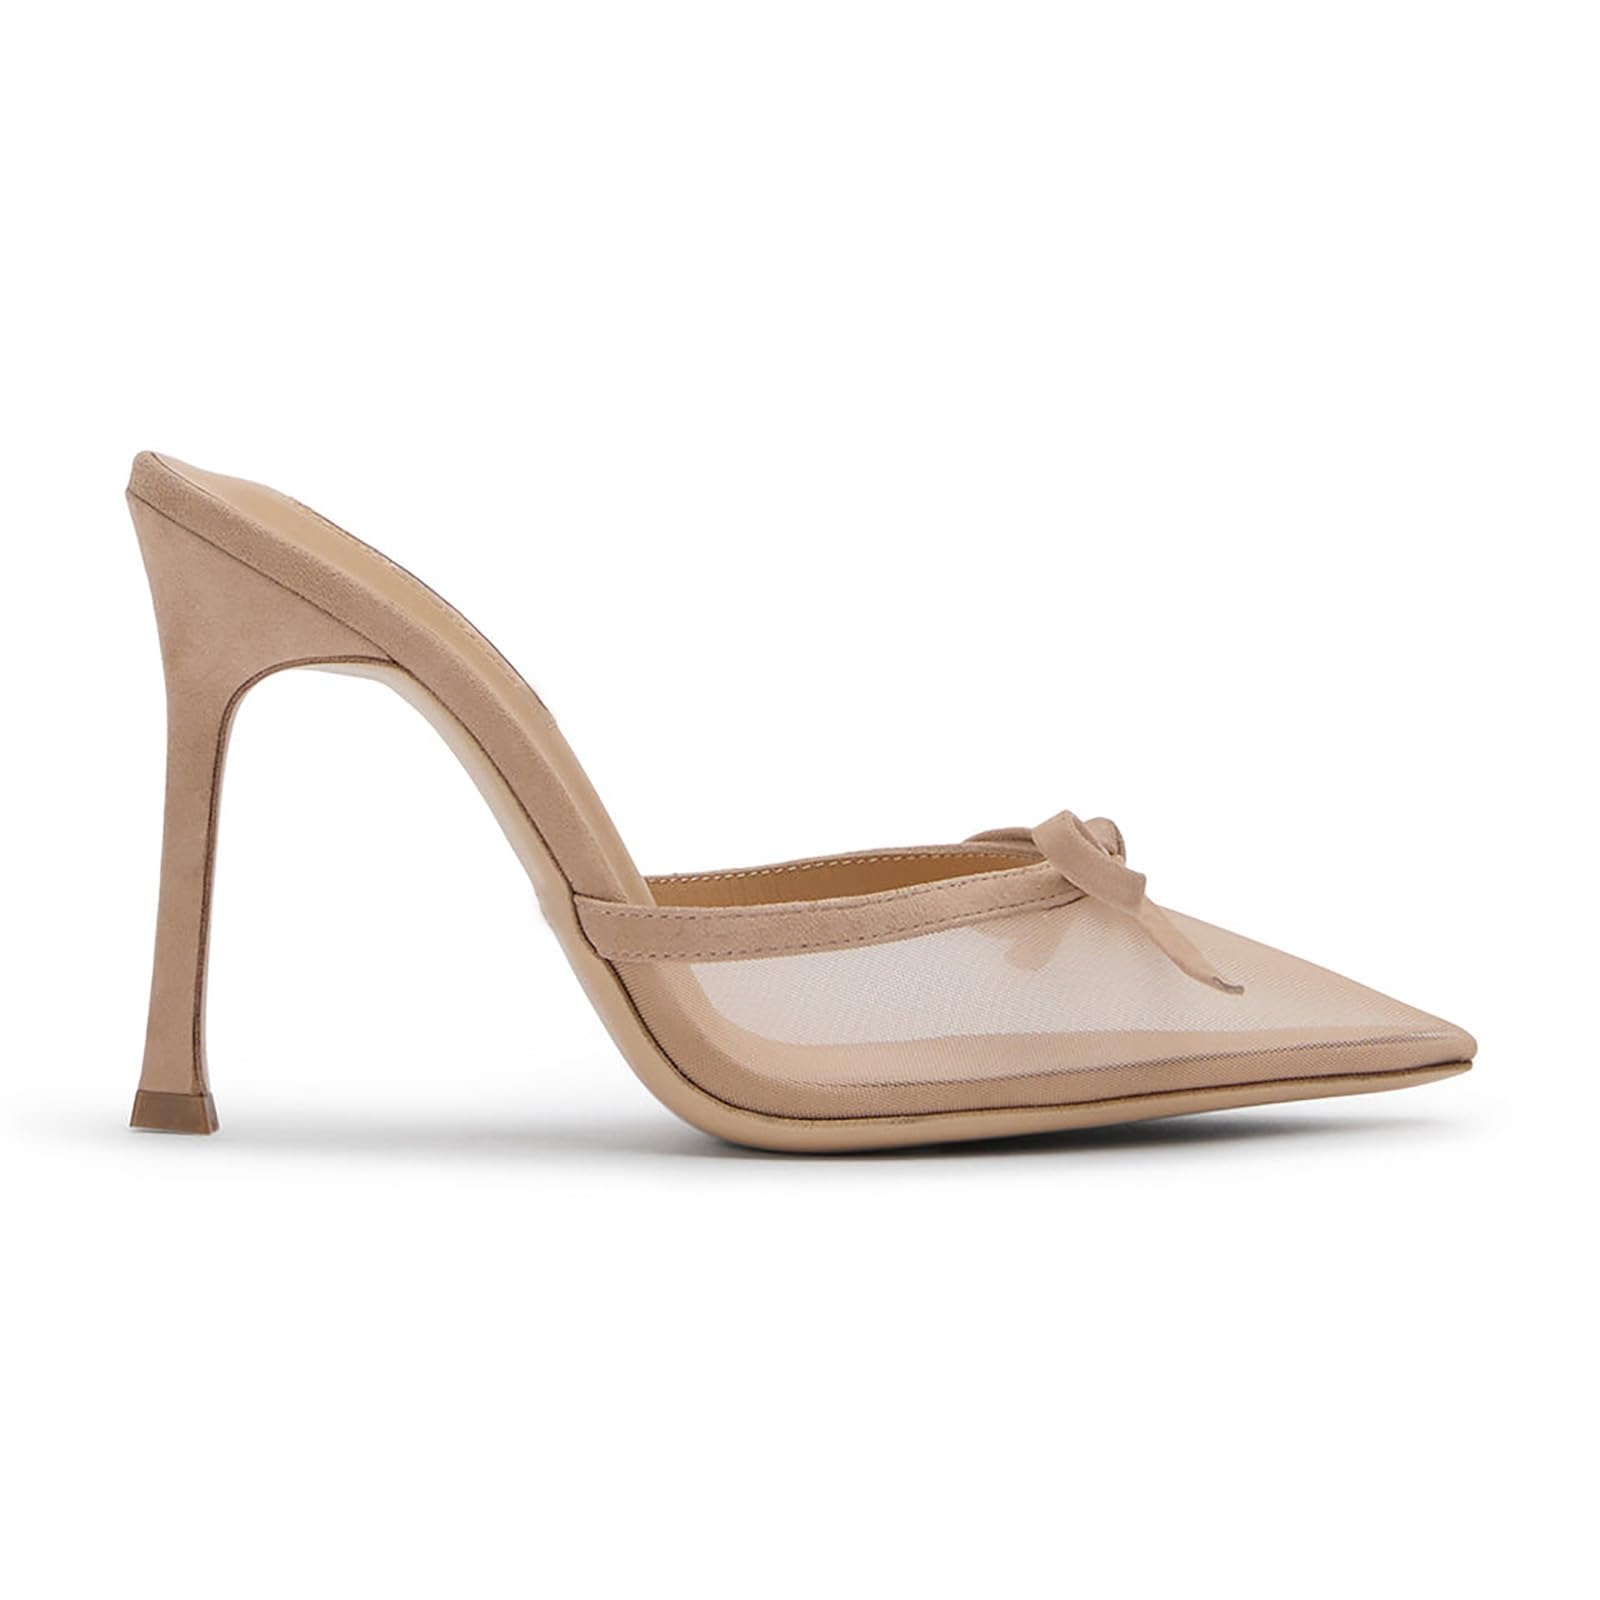
Mesh High Heels Mules for - Pointed Toe Slip on Backless Pumps Stiletto Slingback Bow Heels Vintage Sexy Pointy Closed Toe Heels
/** * MODULE TITLE: Hot-spot */.aplus-v2 .premium-aplus-module-10 { position: relative;}.aplus-v2 .premium-aplus-module-10 .hover-wrapper { position: absolute; width: 35px; height: 35px;}.aplus-v2 .premium-aplus-module-10 .hover-point { display: block; border: 2px solid #fff; background: rgba(145. 145. 145. .4); width: 100%; height: 100%; -webkit-border-radius: 50%; -moz-border-radius: 50%; border-radius: 50%; outline-style: none; cursor: pointer;}.aplus-v2 .premium-aplus-module-10 .aplus-text-container { padding: 40px 80px 0;}.aplus-v2 .premium-aplus-module-10 .aplus-description { padding: 10px 0; text-align: center;}.aplus-v2 .premium-aplus-module-10 .aplus-image-container { position: relative; border: 1px solid #000;}.aplus-v2 .premium-aplus-module-10 .hover-title { font-weight: bold;}.aplus-v2 .premium-aplus-module-10 .hover-point.secondary { background: #000; padding-top: 6px; color: #fff; text-align: center; font-size: 1.5em;}.aplus-v2 .premium-aplus-module-10 .hover-point.selected..aplus-v2 .premium-aplus-module-10 .hover-point:focus-visible { background: rgba(50. 150. 255. .8);} .aplus-v2 .premium-aplus-module-2 .premium-background-wrapper { position: relative;}.aplus-v2 .premium-aplus-module-2 .premium-intro-wrapper { position: absolute; width: 50%; height: 100%; top: 0;}.aplus-v2 .premium-aplus-module-2 .premium-intro-wrapper.right { left: 50%;}htmldir="rtl" .aplus-v2 .premium-aplus-module-2 .premium-intro-wrapper.right { left: auto; right: 50%;}.aplus-v2 .premium-aplus-module-2 .premium-intro-wrapper.secondary-color { color: #fff;}.aplus-v2 .premium-aplus-module-2 .premium-intro-background { padding: 20px;}.aplus-v2 .premium-aplus-module-2 .aplus-module-2-topic { padding-bottom: 10px;}.aplus-v2 .premium-aplus-module-2 .aplus-module-2-heading { padding-bottom: 20px;}.aplus-v2 .premium-aplus-module-2 .aplus-module-2-description { line-height: 1.5em;}.aplus-v2 .premium-aplus-module-2 .premium-intro-background.white-background { background: rgba(255.255.255.0.5);}.aplus-v2 .premium-aplus-module-2 .premium-intro-background.black-background { background: rgba(0.0.0.0.5);}.aplus-v2 .premium-aplus-module-2 .premium-intro-background.black-background..aplus-v2 .premium-aplus-module-2 .premium-intro-background.black-background h1..aplus-v2 .premium-aplus-module-2 .premium-intro-background.black-background h5..aplus-v2 .premium-aplus-module-2 .premium-intro-background.black-background ol..aplus-v2 .premium-aplus-module-2 .premium-intro-background.black-background ul..aplus-v2 .premium-aplus-module-2 .premium-intro-background.black-background ol .a-list-item..aplus-v2 .premium-aplus-module-2 .premium-intro-background.black-background ul .a-list-item { color: #fff;}.aplus-v2 .premium-aplus-module-2 .premium-intro-content-container { display: table; height: 100%;}.aplus-v2 .premium-aplus-module-2 .premium-intro-wrapper.left .premium-intro-content-container { padding-left: 40px;}htmldir="rtl" .aplus-v2 .premium-aplus-module-2 .premium-intro-wrapper.left .premium-intro-content-container { padding-left: 0px; padding-right: 40px;}.aplus-v2 .premium-aplus-module-2 .premium-intro-wrapper.right .premium-intro-content-container { padding-right: 40px;}htmldir="rtl" .aplus-v2 .premium-aplus-module-2 .premium-intro-wrapper.right .premium-intro-content-container { padding-right: 0px; padding-left: 40px;}.aplus-v2 .premium-aplus-module-2 .premium-intro-content-column { display: table-cell; vertical-align: middle;} /** * Premium modules global styles */.aplus-v2.desktop { max-width: 1464px; min-width: 800px; margin-left: auto; margin-right: auto; word-wrap: break-word; overflow-wrap: break-word; word-break: break-word;}/* Undo this for tech-specs because it breaks table layout */.aplus-v2.desktop .premium-aplus .aplus-tech-spec-table { word-break: initial; }.aplus-v2 .premium-aplus..aplus-v2 .premium-aplus .aplus-h1..aplus-v2 .premium-aplus .aplus-h2..aplus-v2 .premium-aplus .aplus-p1..aplus-v2 .premium-aplus .aplus-p2..aplus-v2 .premium-aplus .aplus-p3..aplus-v2 .premium-aplus .aplus-accent1..aplus-v2 .premium-aplus .aplus-accent2{ font-family: Arial. sans-serif; }.aplus-v2 .premium-aplus..aplus-v2 .premium-aplus .aplus-h1..aplus-v2 .premium-aplus .aplus-h2..aplus-v2 .premium-aplus .aplus-p1..aplus-v2 .premium-aplus .aplus-p2..aplus-v2 .premium-aplus .aplus-p3..aplus-v2 .premium-aplus .aplus-accent1..aplus-v2 .premium-aplus .aplus-accent2{ font-family: inherit; }/* type */.aplus-v2 .premium-aplus .aplus-h1 { font-size: 32px; line-height: 1.2em; font-weight: 500; }.aplus-v2 .premium-aplus .aplus-h2 { font-size: 26px; line-height: 1.25em; font-weight: 500; }.aplus-v2 .premium-aplus .aplus-h3 { font-size: 18px; line-height: 1.25em; font-weight: 500; }.aplus-v2 .premium-aplus .aplus-p1 { font-size: 20px; line-height: 1.3em; font-weight: 300; }.aplus-v2 .premium-aplus .aplus-p2 { font-size: 16px; line-height: 1.4em; font-weight: 300; }.aplus-v2 .premium-aplus .aplus-p3 { font-size: 14px; line-height: 1.4em; font-weight: 300; }.aplus-v2 .premium-aplus .aplus-accent1 { font-size: 16px; line-height: 1.4em; font-weight: 600; }.aplus-v2 .premium-aplus .aplus-accent2 { font-size: 14px; line-height: 1.4em; font-weight: 600; }/* spacing */.aplus-v2 .aplus-container-1 { padding: 40px; }.aplus-v2 .aplus-container-1-2 { padding: 40px 80px; }.aplus-v2 .aplus-container-2 { padding: 80px; }.aplus-v2 .aplus-container-3 { padding: 40px 0; }/* Display */.aplus-v2 .premium-aplus .aplus-display-table { display: table; }.aplus-v2 .premium-aplus .aplus-display-table-cell { display: table-cell; }.aplus-v2 .premium-aplus .aplus-display-inline-block { display: inline-block; }/* Aplus display table with min-width 1000px and fill remaining space inside parent */.aplus-v2.desktop .premium-aplus .aplus-display-table-width { min-width: 1000px; width: 100% }/*** Padding and margin for element should be 10. 20. 40. or 80 px. Considering mini 10. small 20. medium 40. large 80.*/ (function(f) {var _np=(window.P._namespace("PremiumAplusModule"));if(_np.guardFatal){_np.guardFatal(f)(_np);}else{f(_np);}}(function(P) {P.now('premium-module-10-hotspot-desktop').execute(function(init) { if (init) { return; } P.register('premium-module-10-hotspot-desktop'. function() { return function() { P.when('jQuery'. 'a-popover'. 'ready').execute(function ($. popover) { var $hoverPoints = $('.aplus-v2 .premium-aplus-module-10 .hover-point'); $hoverPoints.each(function(i. trigger) { return popover.create(trigger. $(trigger).data()); }); $hoverPoints.hover( function() { $(this).focus(); $(this).addClass('selected'); }. function() { $(this).removeClass('selected'); } ); }); }; });});})); (function(f) {var _np=(window.P._namespace("PremiumAplusModule"));if(_np.guardFatal){_np.guardFatal(f)(_np);}else{f(_np);}}(function(P) { P.when('premium-module-10-hotspot-desktop').execute(function(init) { init(); });})); Product details Sole material Manmade Outer material Leather Closure type Pull-On About this item Heels for Women: These slingback heels are composed of the pointed toe.stiletto high heels and slip on desgin. its easy to match your trousers or any outfit.These shoes are also complemented with bowknots design for a touch of glamour and elegance. Slingback Heels for Women: Slip on style is easy to pull on.mesh high mules sandals. These sandals are very perfect for matching your wearing. A pair of such mesh heels with suitable size can make you feel more sexy and confident. Women's Pumps: Perfect for indoor and outdoor wear. Easy to match your dress. trousers or any outfit; Sexy mules heeled sandals bring the spirit of fashion into more occasions such as parties. working and shopping. Closed Toe Heels for Women: This pair of high heels are made of clear Nylon or sheer Mesh. soft and skin-friendly insoles. and rubber soles. The closed toe heels are designed with ultra-soft and comfortable lining. cushioned footbed. slip-resistant outsole for steady and safe steps. Womens Heels: Expertly crafted with high-quality materials. these slingback pumps offer durability and timeless elegance for long-lasting wear. The slim heel can not only increase the height and elongates leg lines. but also flexible sole designed to move with you every step of the way! See more About this item
Brand: Coquette Ho
Category: Apparel & Accessories > Shoes > Heels